Bian (weapon)

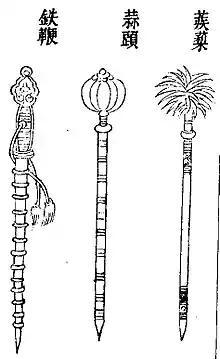
Bian (left) depicted in Chinese military compendium "Wujing Zongyao"

The bian or tie bian and gang bian, also known as Chinese whip or hard whip, is a type of tubular-shaped club or rod weapon designed to inflict blunt damage with whipping motion.